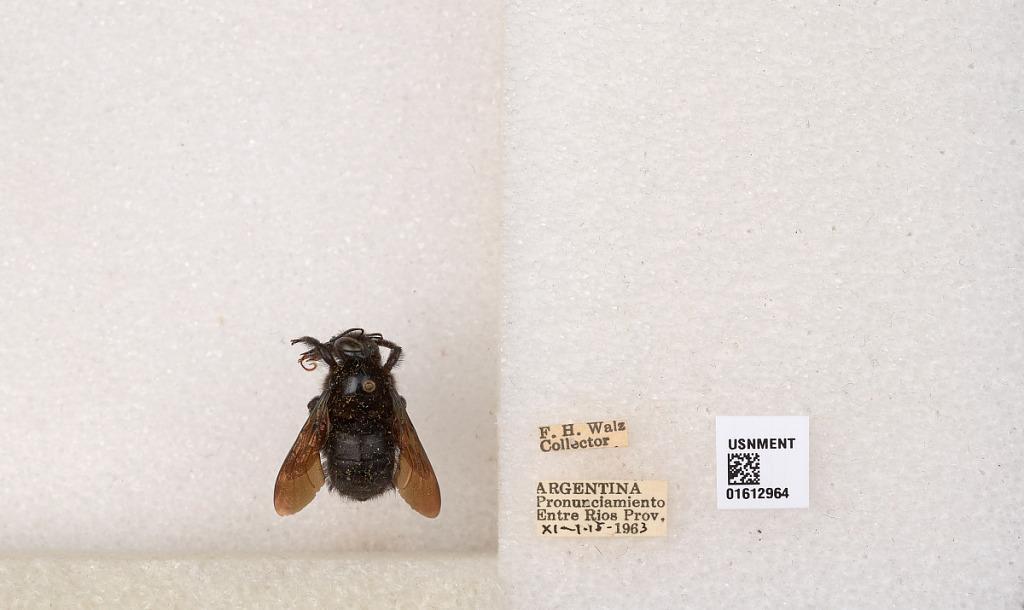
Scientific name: Xylocopa (Stenoxylocopa) artifex Smith
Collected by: F. Walz
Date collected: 1963-11-1
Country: Argentina
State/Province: Entre Rios
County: Departamento de Uruguay
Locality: Pronunciamiento
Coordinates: -32.3452, -58.4404